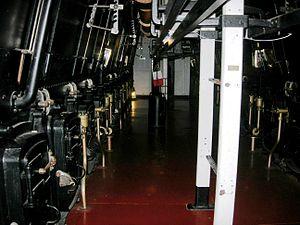
En construction navale, la propulsion désigne l'ensemble des systèmes qui permettent aux navires et bateaux de se déplacer. Elle est effectuée par un propulseur entraîné par un moteur. Le propulseur peut être :
"Le HMS Warrior, surnommé ""le serpent noir"" est le premier cuirassé à coque en fer de la Royal Navy lancé en 1860. Il fut construit pour répliquer au lancement en 1859 du cuirassé français Gloire. Son nom est également celui d'une classe de navires qui comprend une seule autre unité : le Black Prince. Il est devenu bateau-musée et peut être visité à Portsmouth.